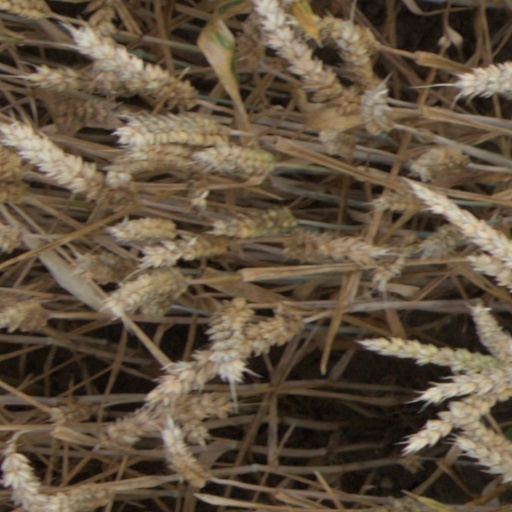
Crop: wheat